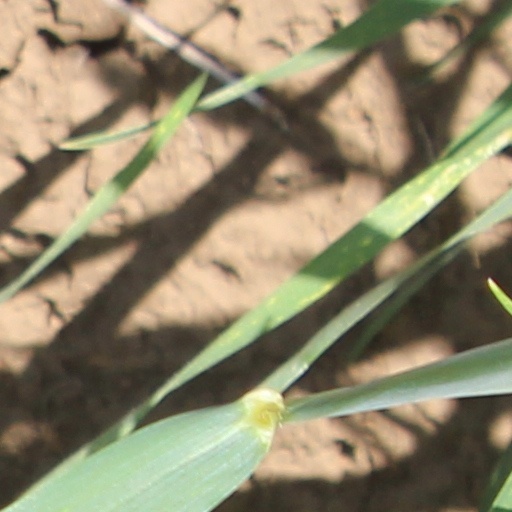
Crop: wheat